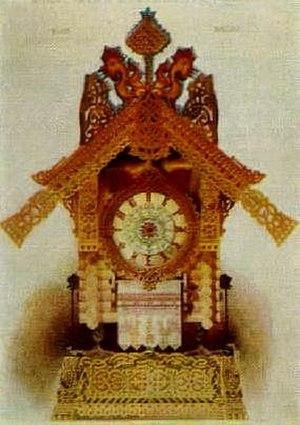
Tableaux d'une exposition, est une « série de dix pièces pour piano » entrecoupées de « promenades », composée par Modeste Moussorgski en juin et juillet 1874. L'œuvre est dédiée à Vladimir Stassov.
Viktor Alexandrovitch Hartmann, né le 5 mai 1834 à Saint-Pétersbourg et mort le 4 août 1873 à Kireyevo, tout près de Moscou, est un architecte et peintre russe. Il est associé au cercle d'Abramtsevo.